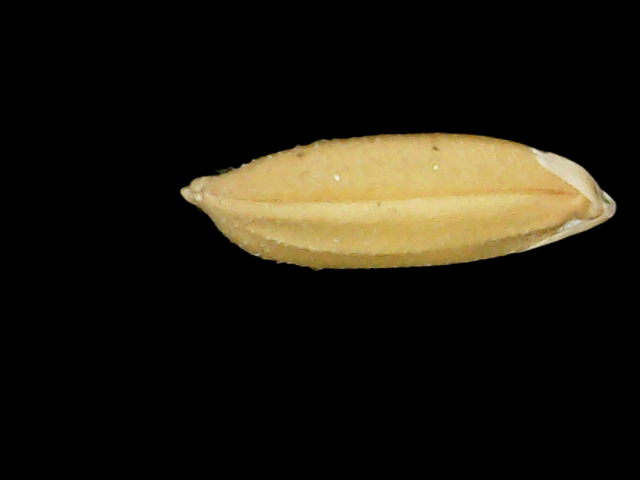
Rice variety: Binadhan10